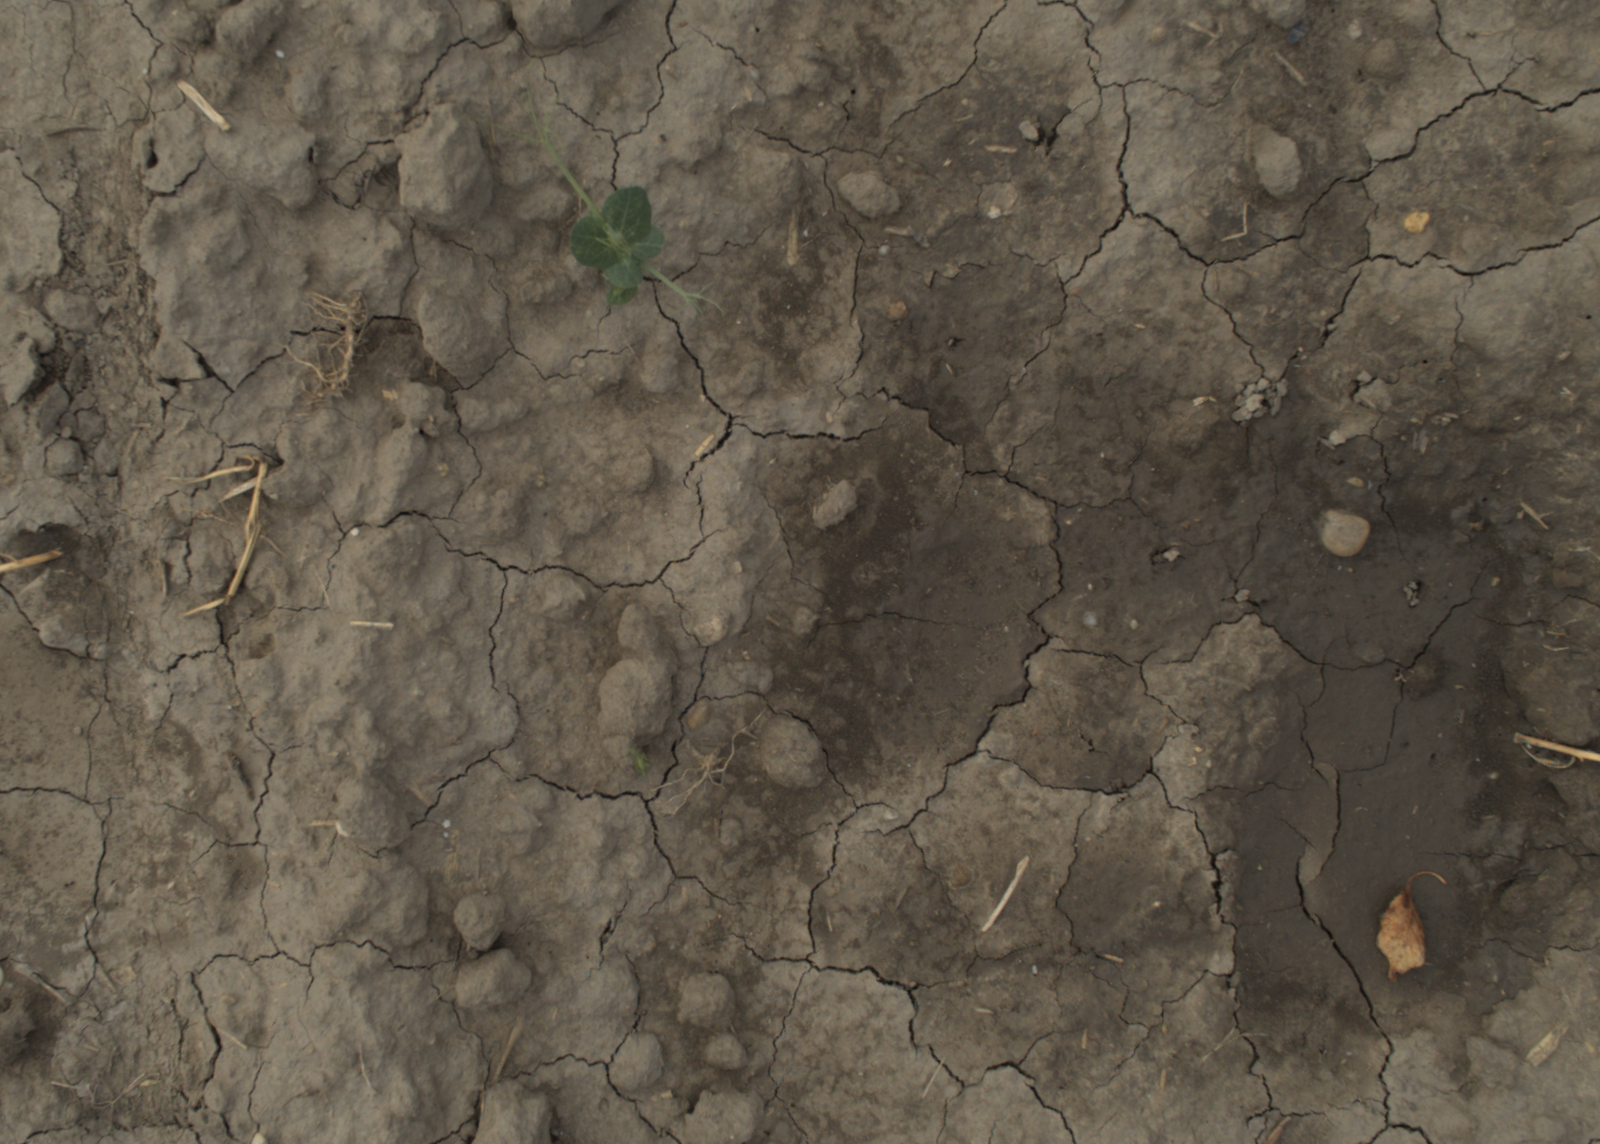
Capture date: 21.09.2021 10:52:51
Weather: mixed
Wind: light
Seeding date: 02.09.2021
Plant canopy height (mm): 962